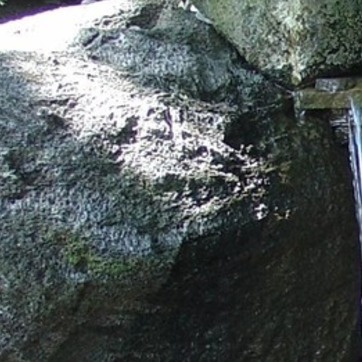
Material: stone